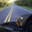
Label: road